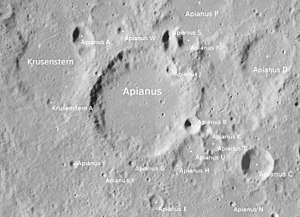
Apianus (månekrater)
Apianus er et nedslagskrater på Månen. Det befinder sig i det sydligt-centrale forrevne højland på Månens forside og er opkaldt efter den tyske matematiker, astronom og geograf Petrus Apianus.